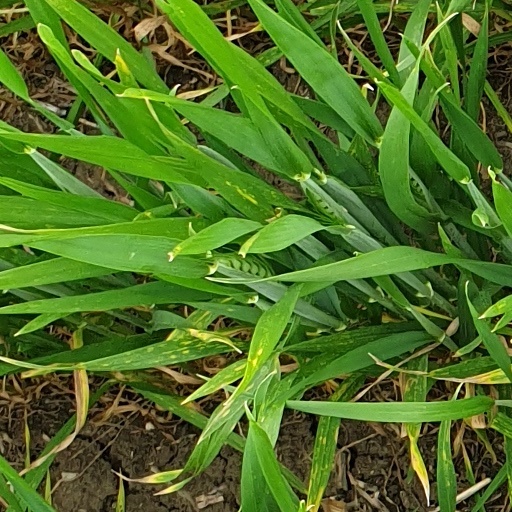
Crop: wheat